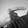
ASL letter: G